University at Buffalo

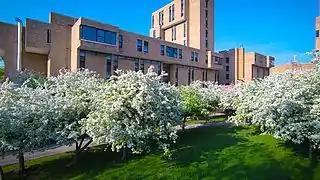
UB North Campus Ellicott Complex

In 2002, UB commissioned Boston firm Chan Krieger to create a third campus center. The Downtown Campus is the site of the Jacobs School of Medicine and Biomedical Sciences as well as UB's New York State Center of Excellence in Bioinformatics and Life Science, which partners in research with UB's Ira G. Ross Eye Institute as well as the Roswell Park Comprehensive Cancer Center and Hauptman-Woodward Medical Research Institute to compose the Buffalo-Niagara Medical Campus. The medical campus, which is designed to meet LEED Silver criteria, incorporates high efficiency lighting, heat recovery systems, and an Energy Star roof.